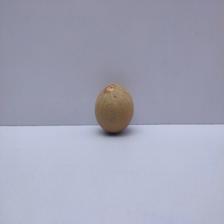
Size: Small